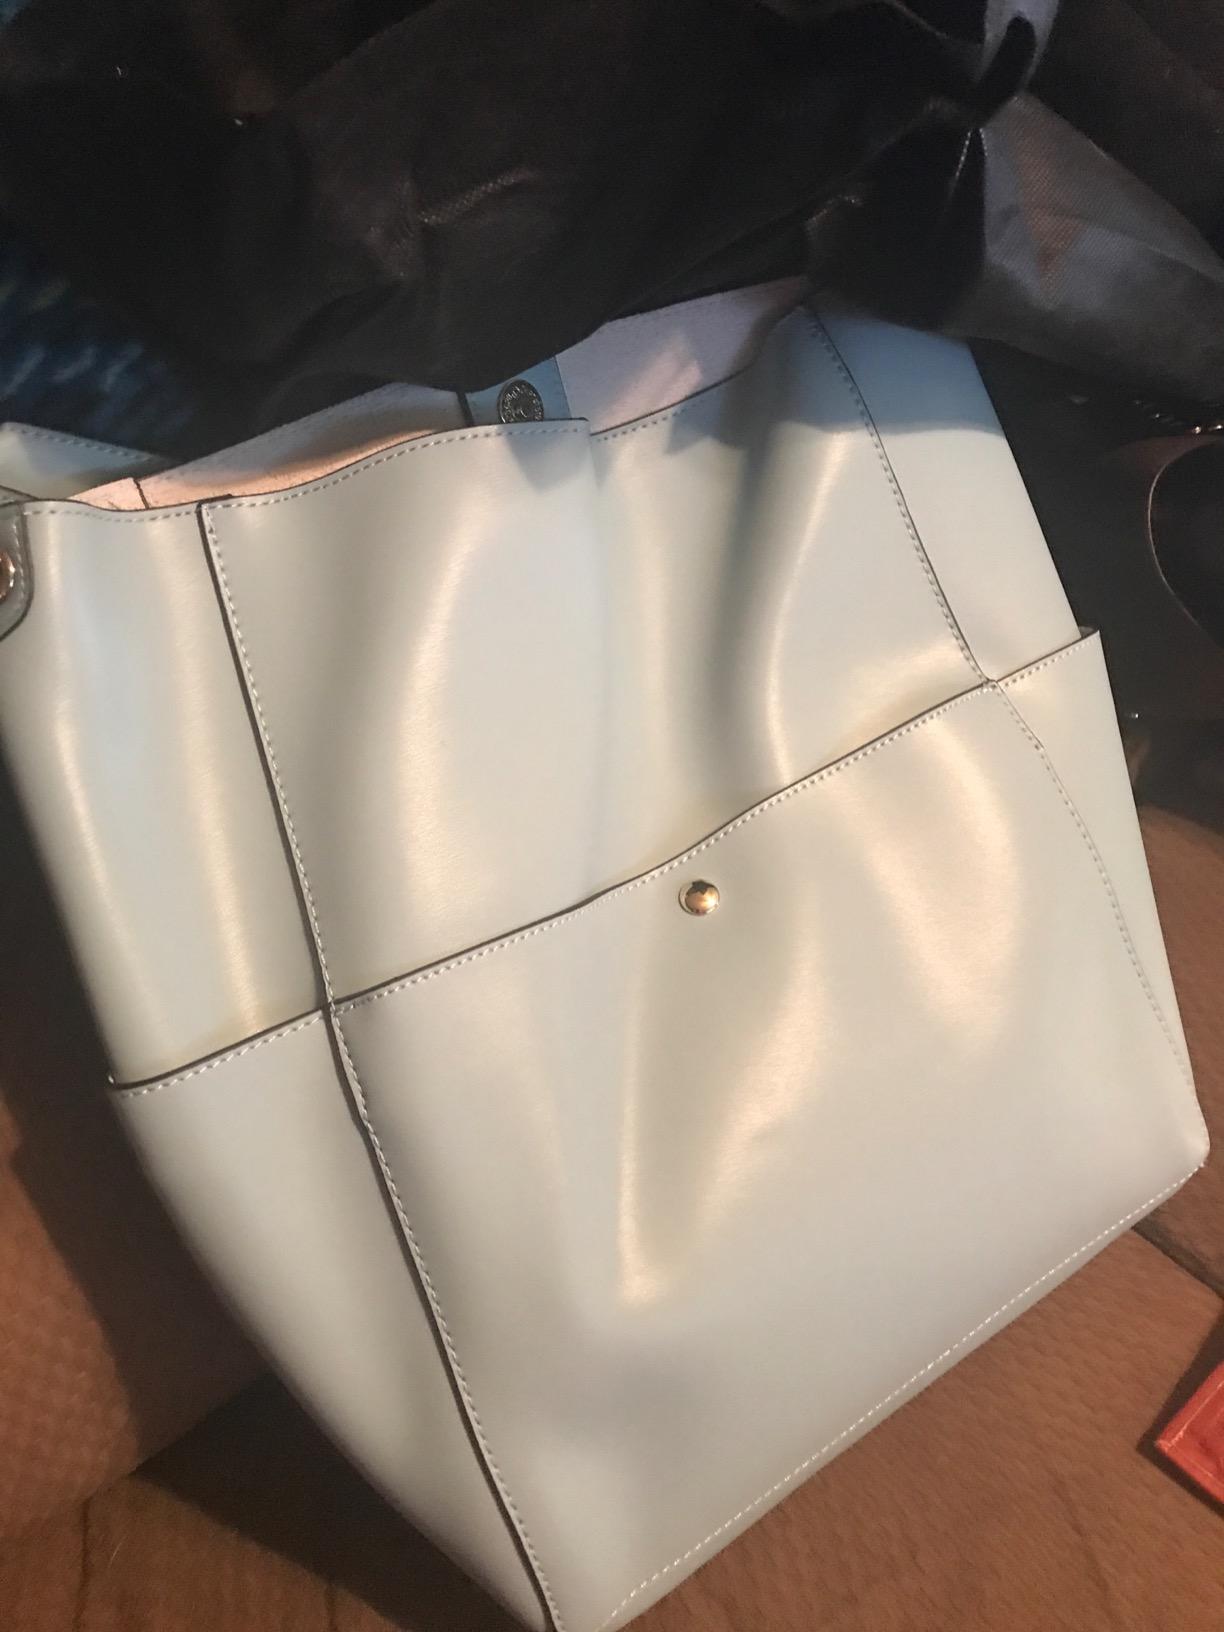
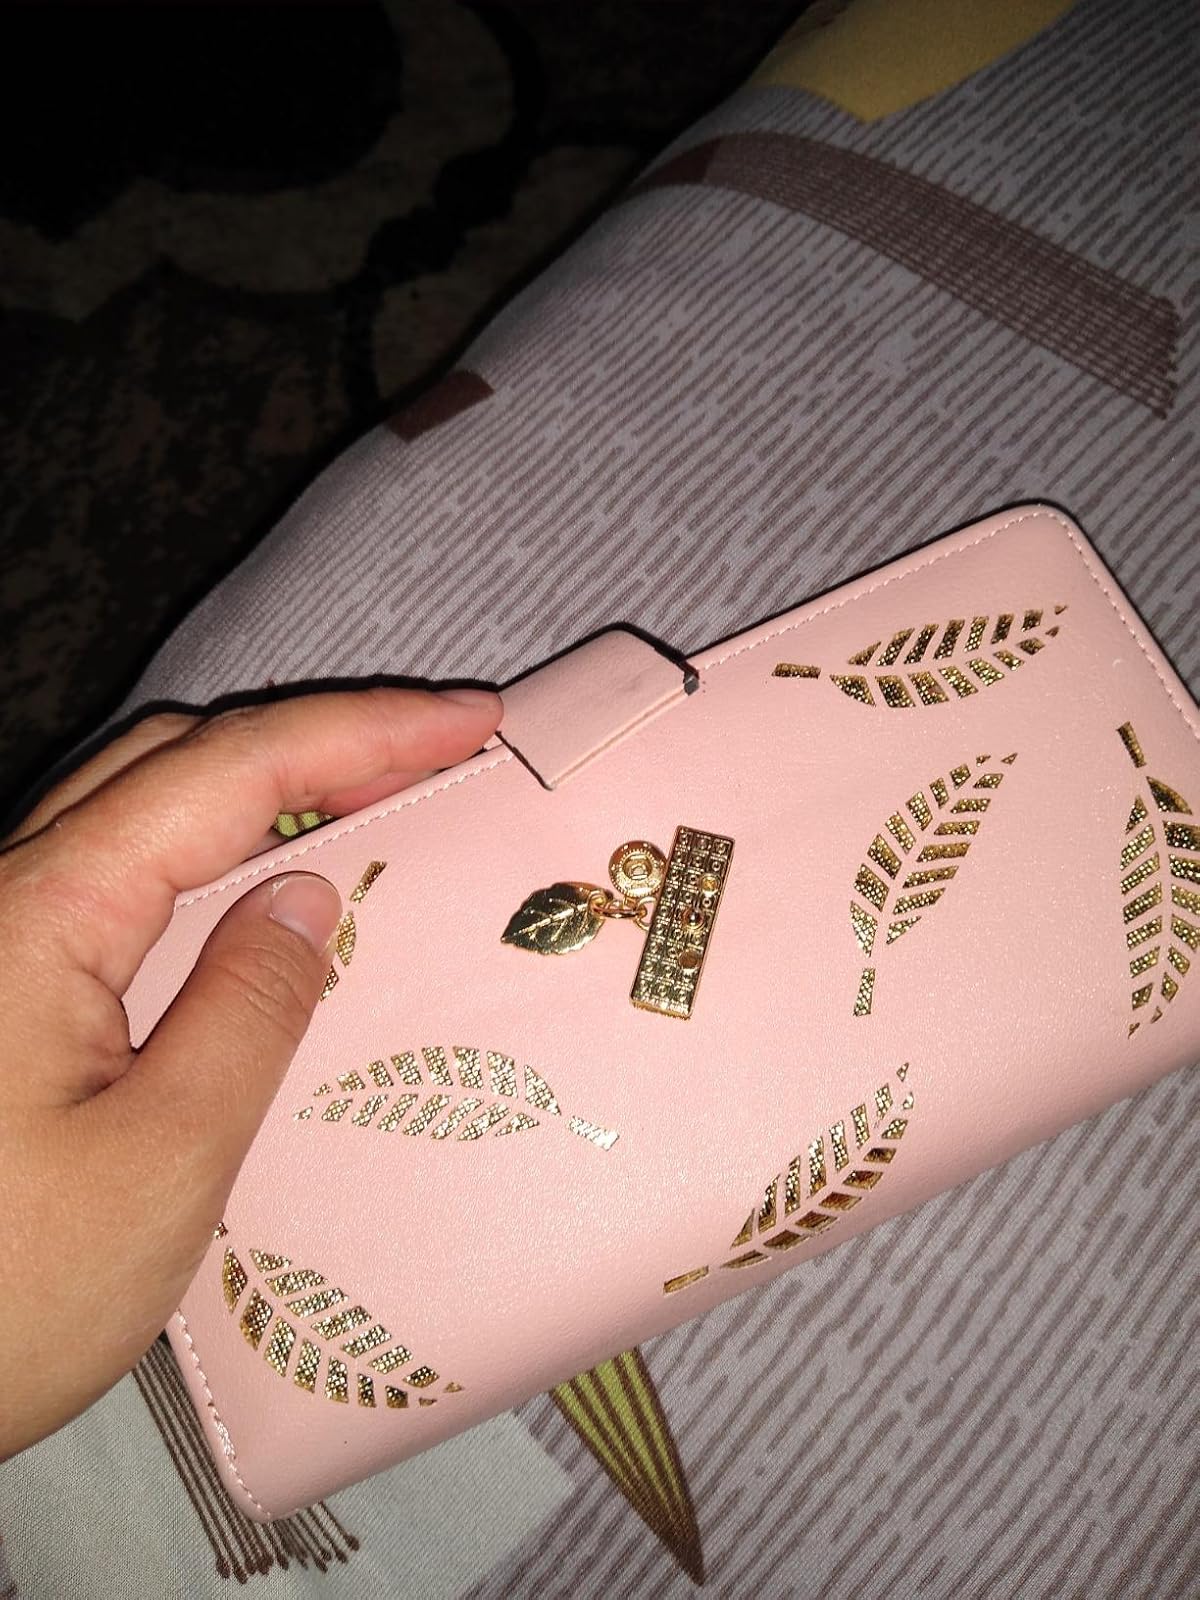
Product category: accessories_handbag
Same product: no